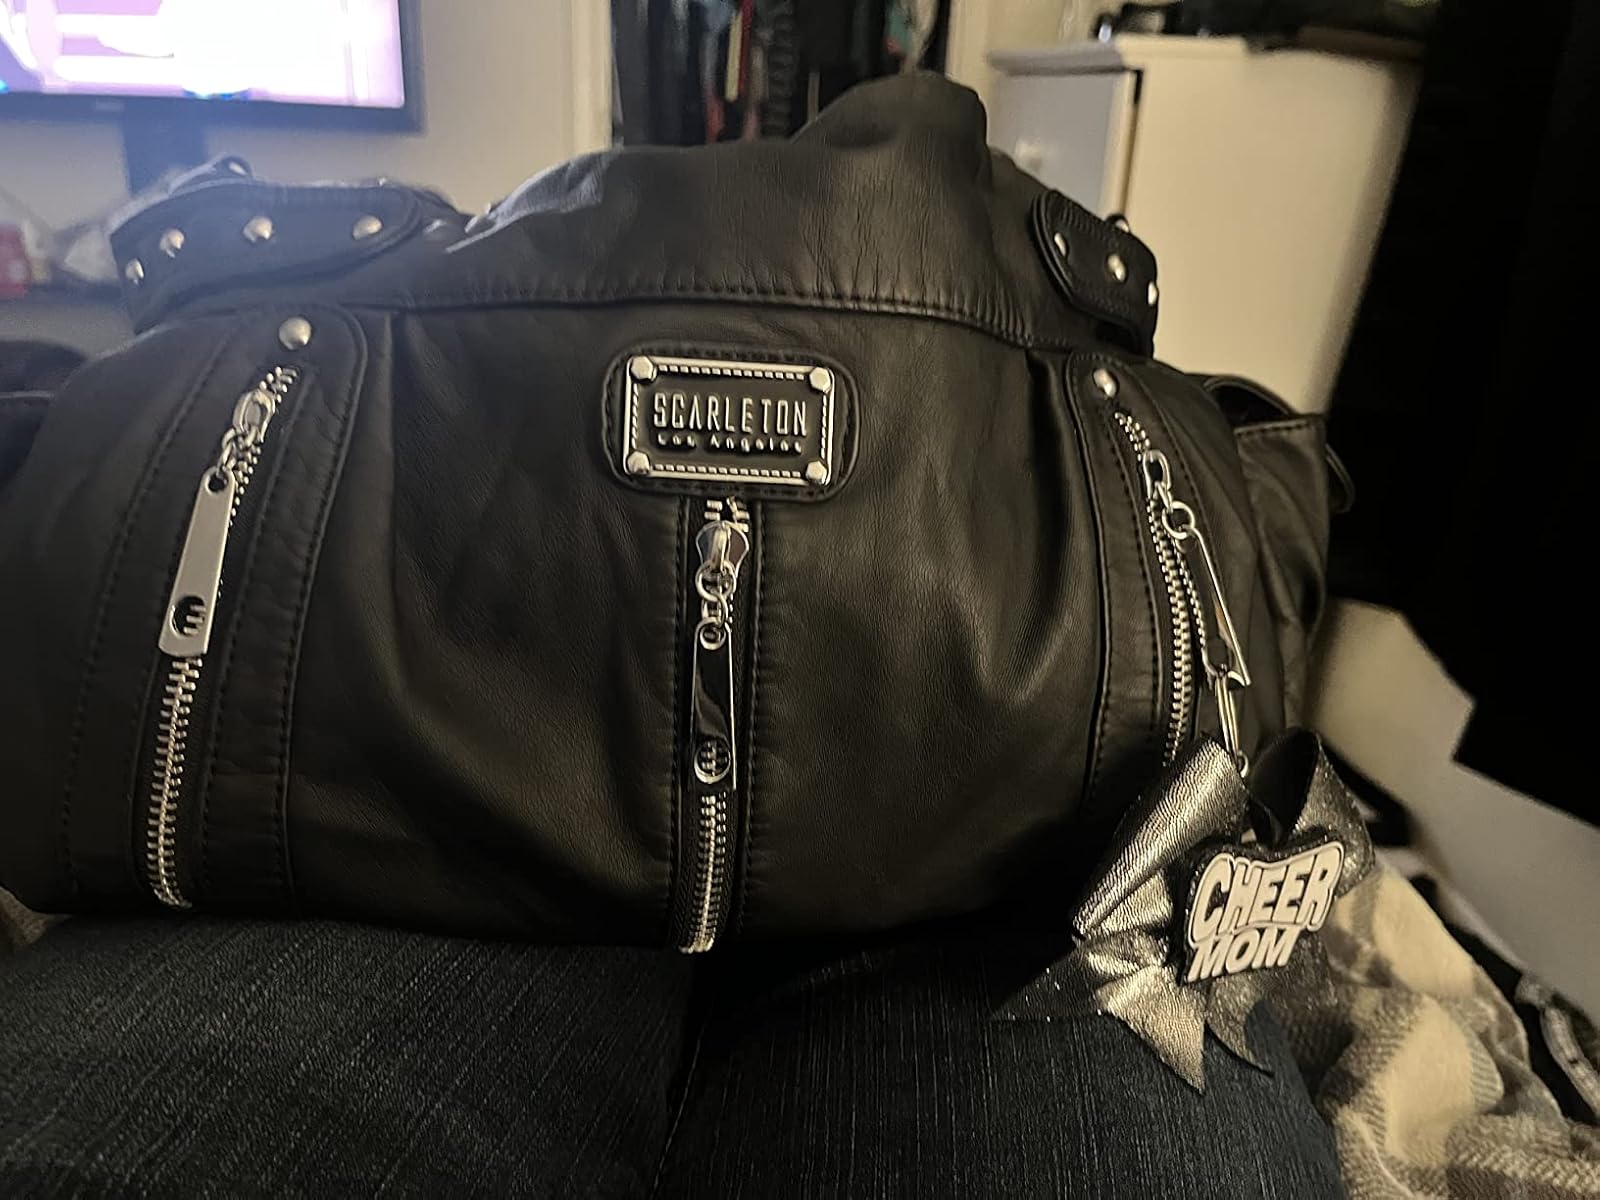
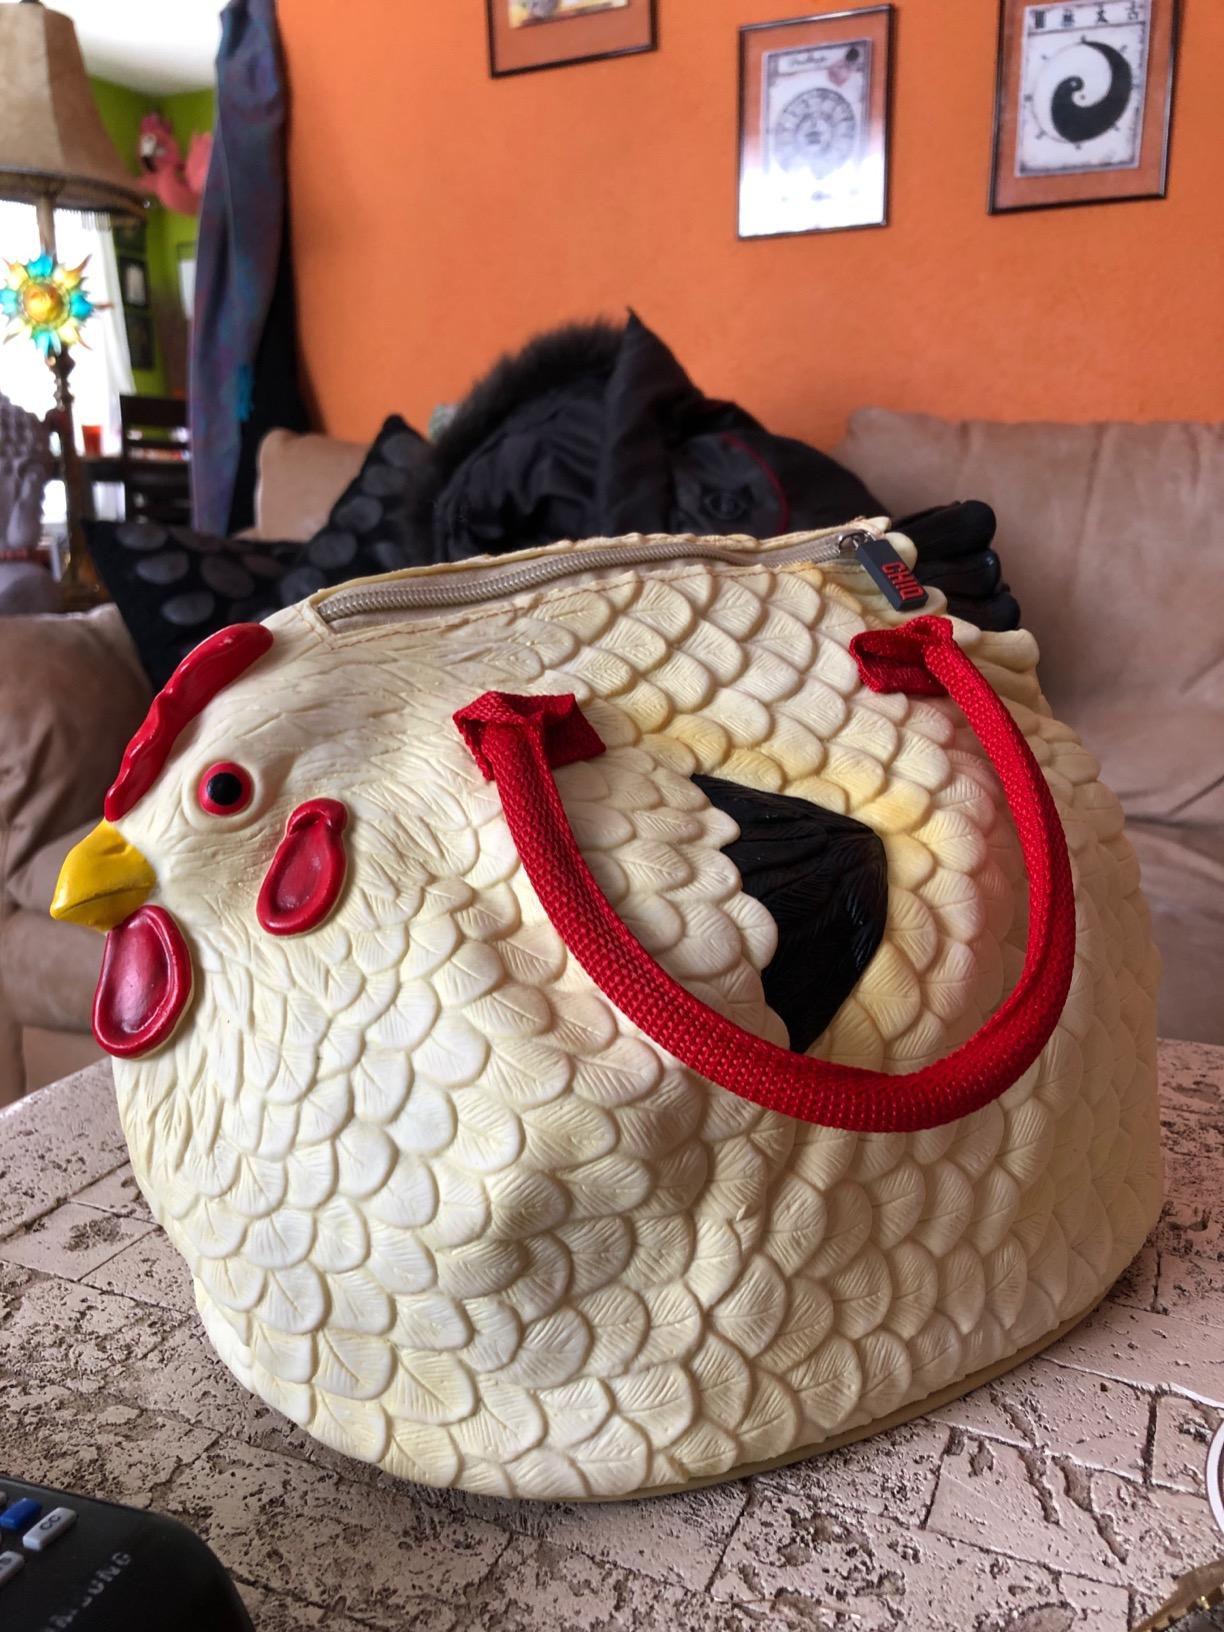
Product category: accessories_handbag
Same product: no